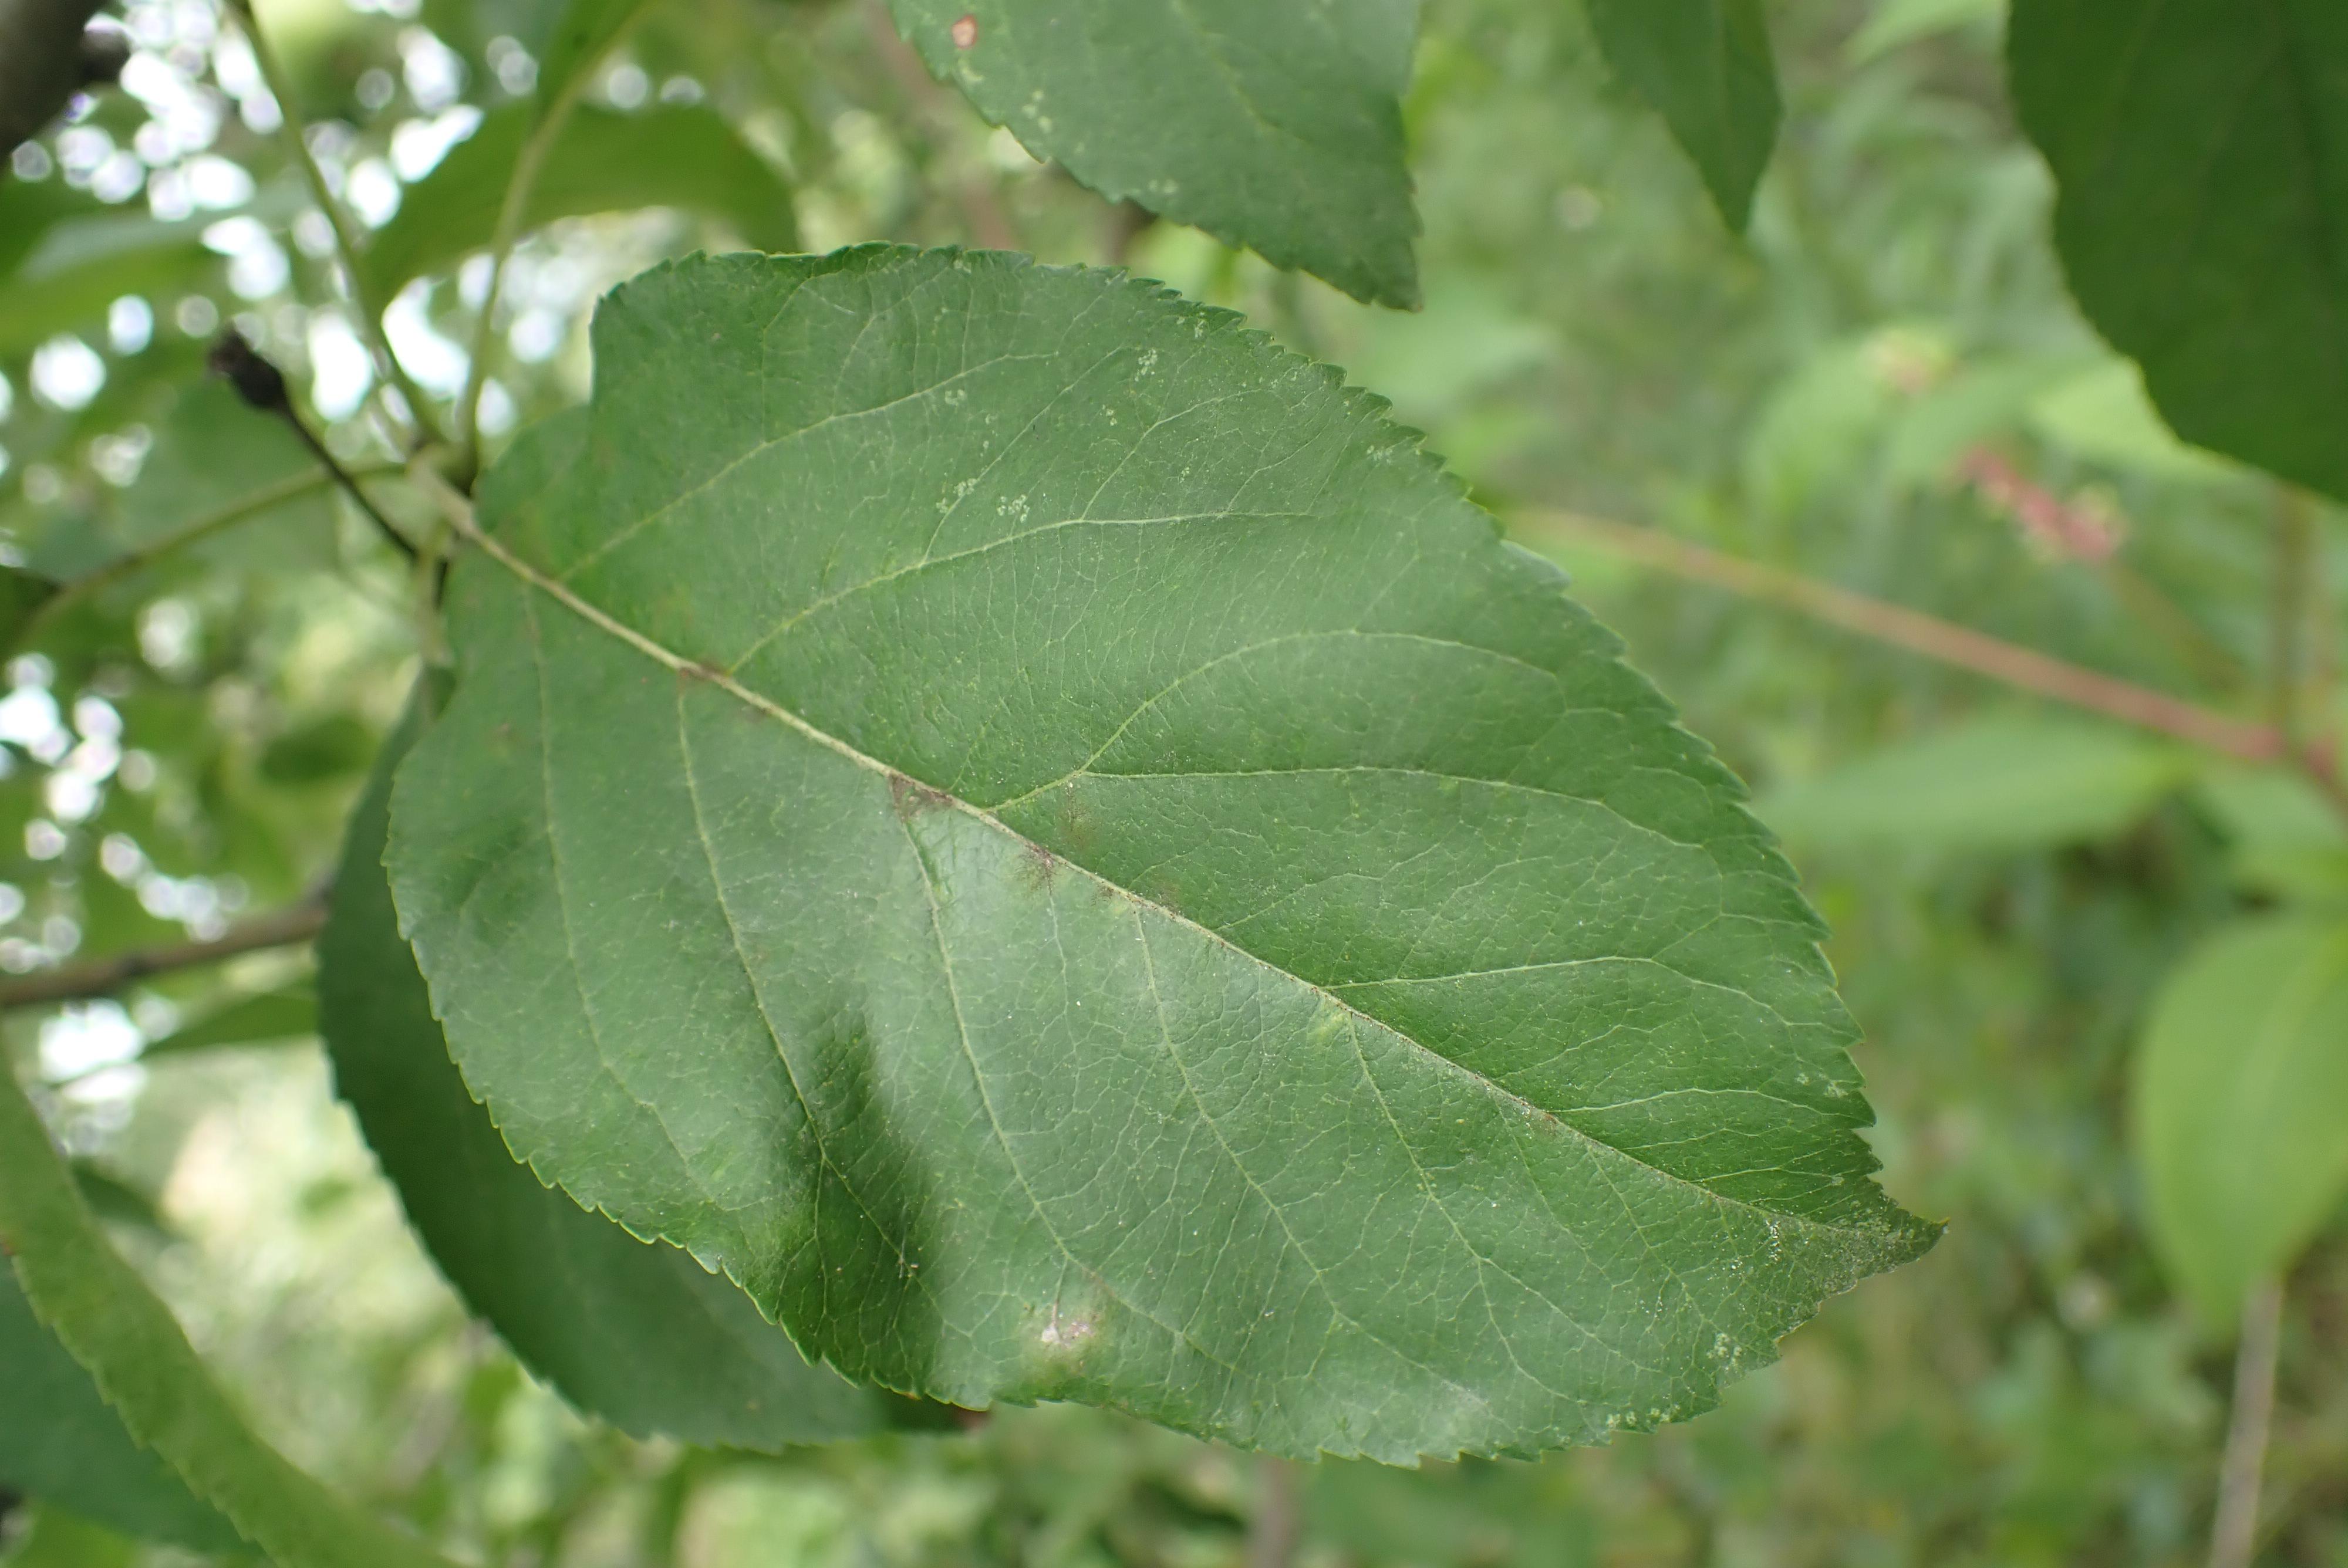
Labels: scab